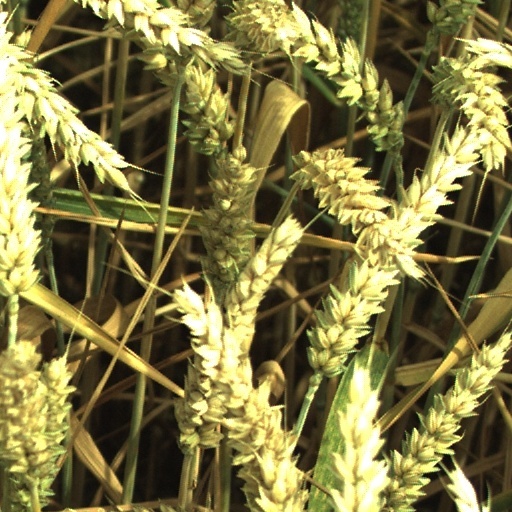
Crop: wheat